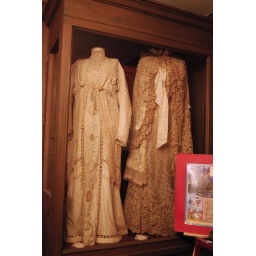
dress exhibit in the DAR house